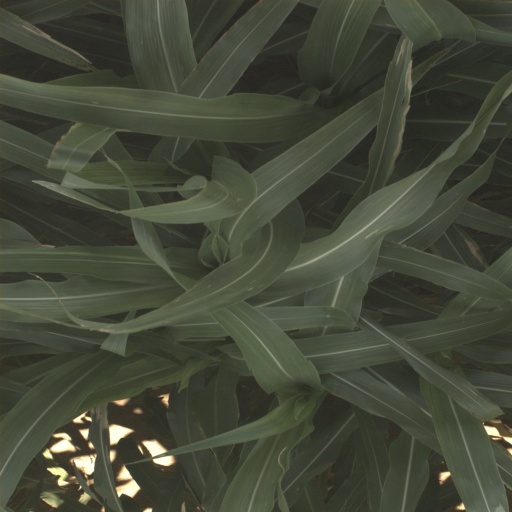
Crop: sorghum